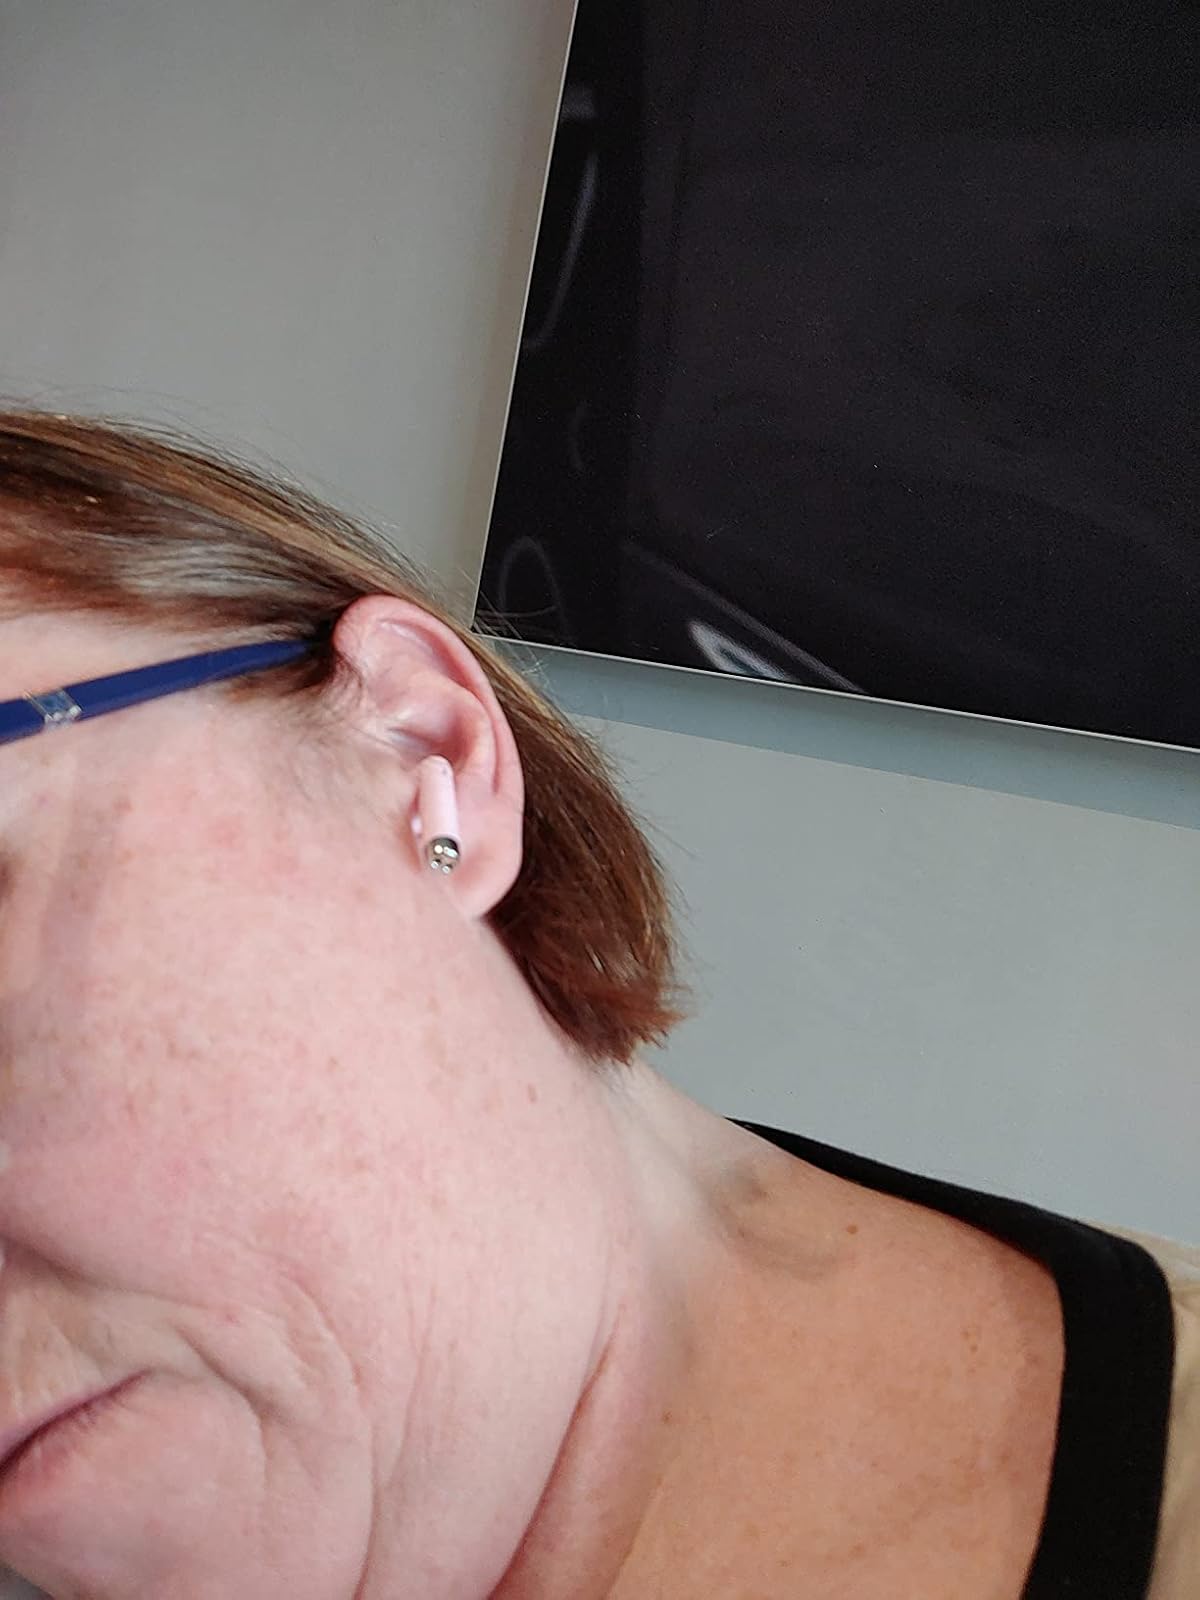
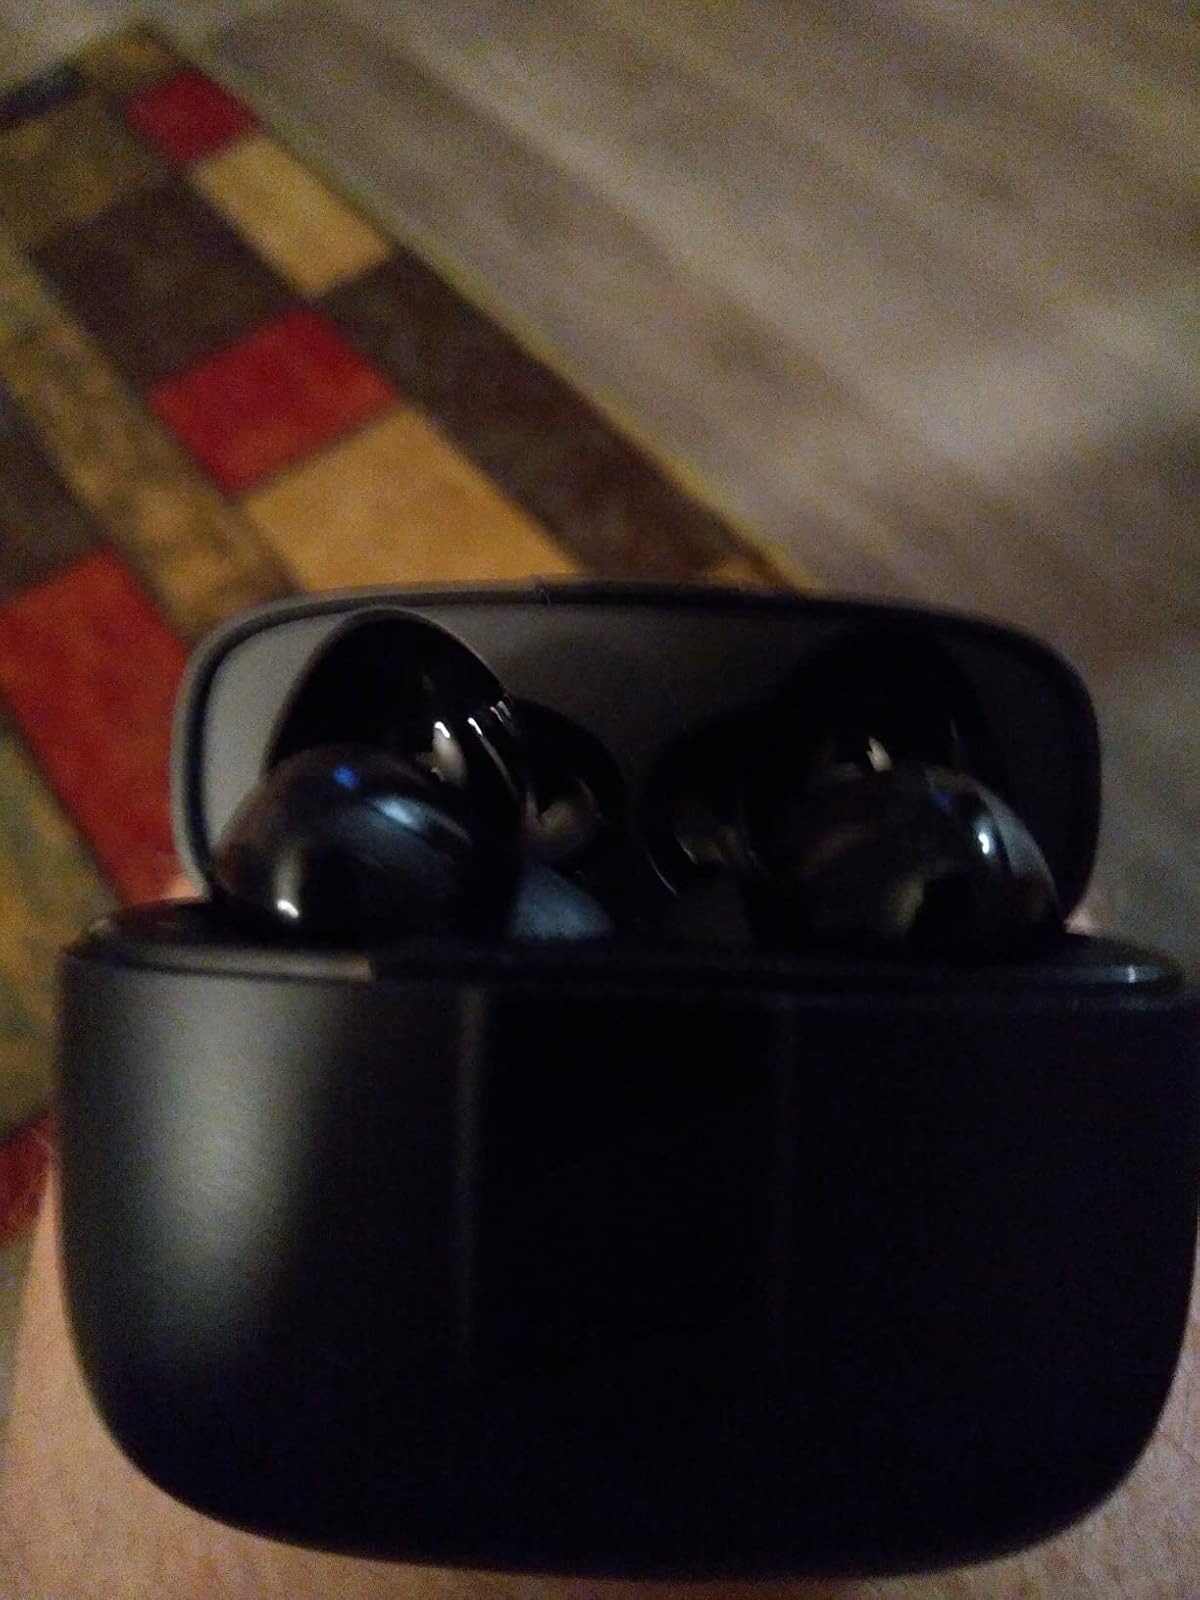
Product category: earbuds
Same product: no